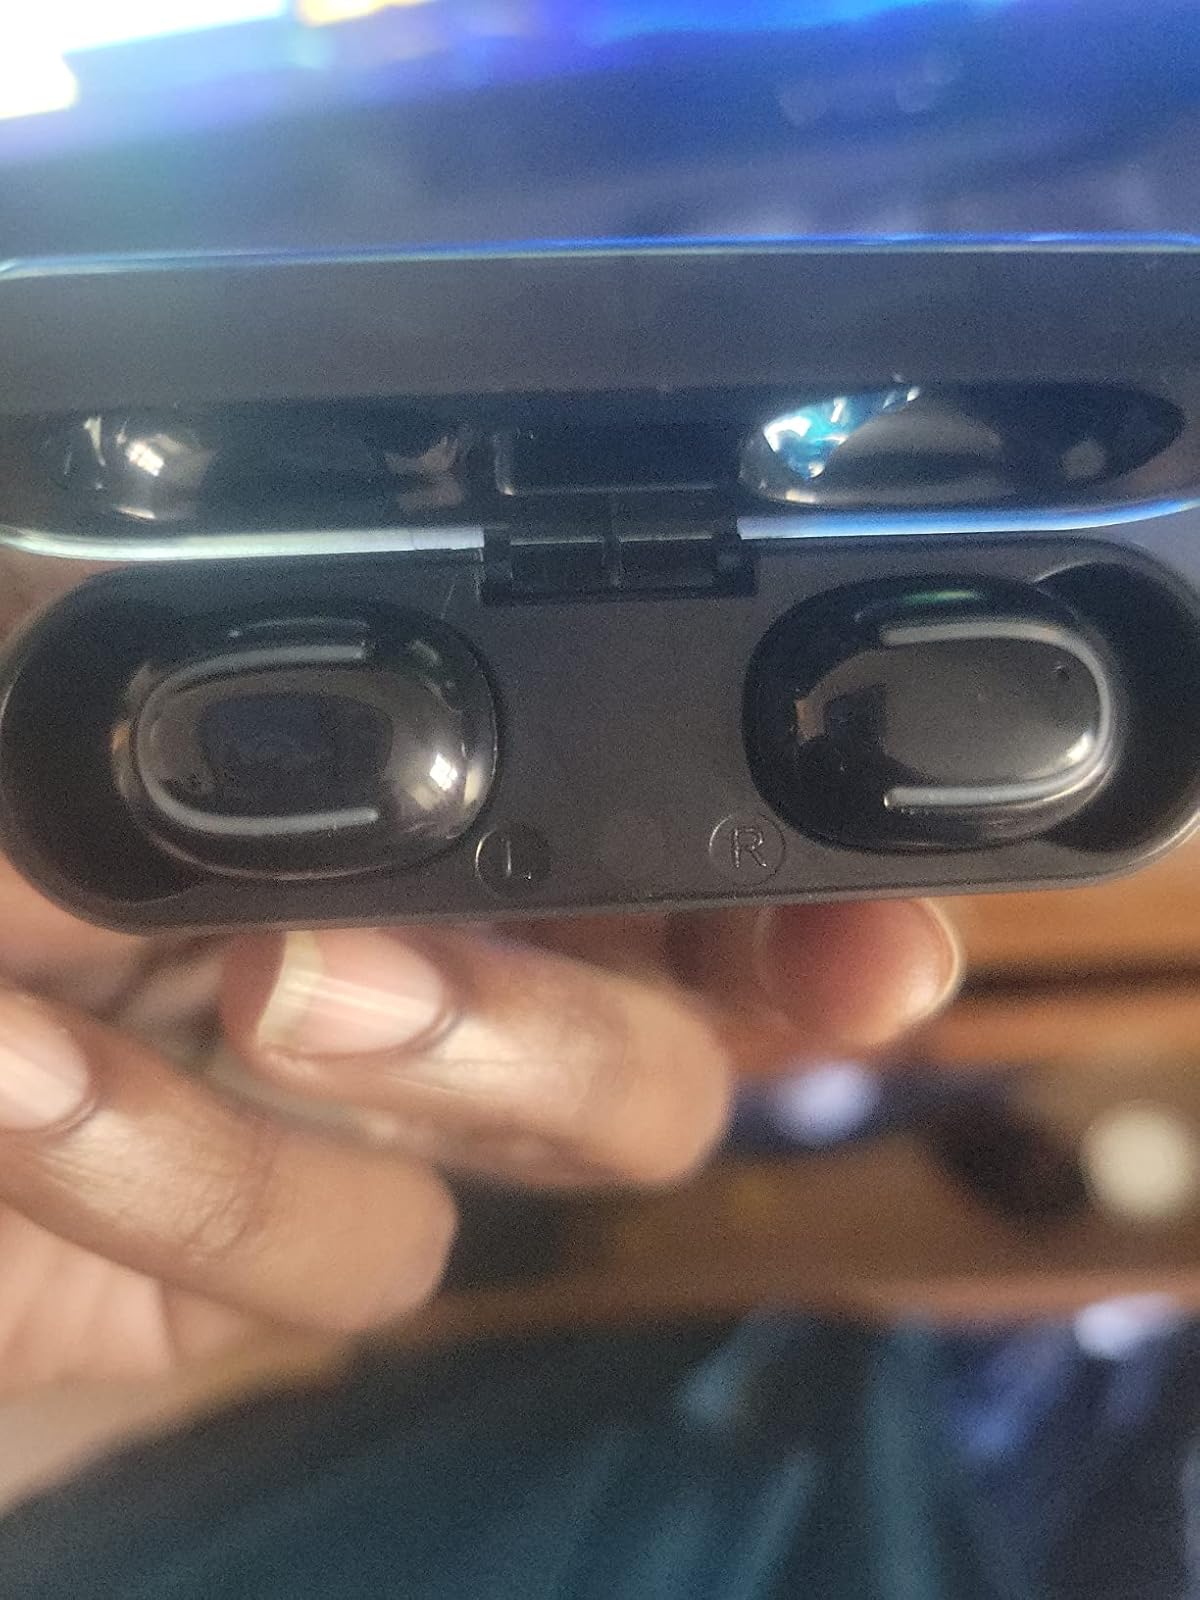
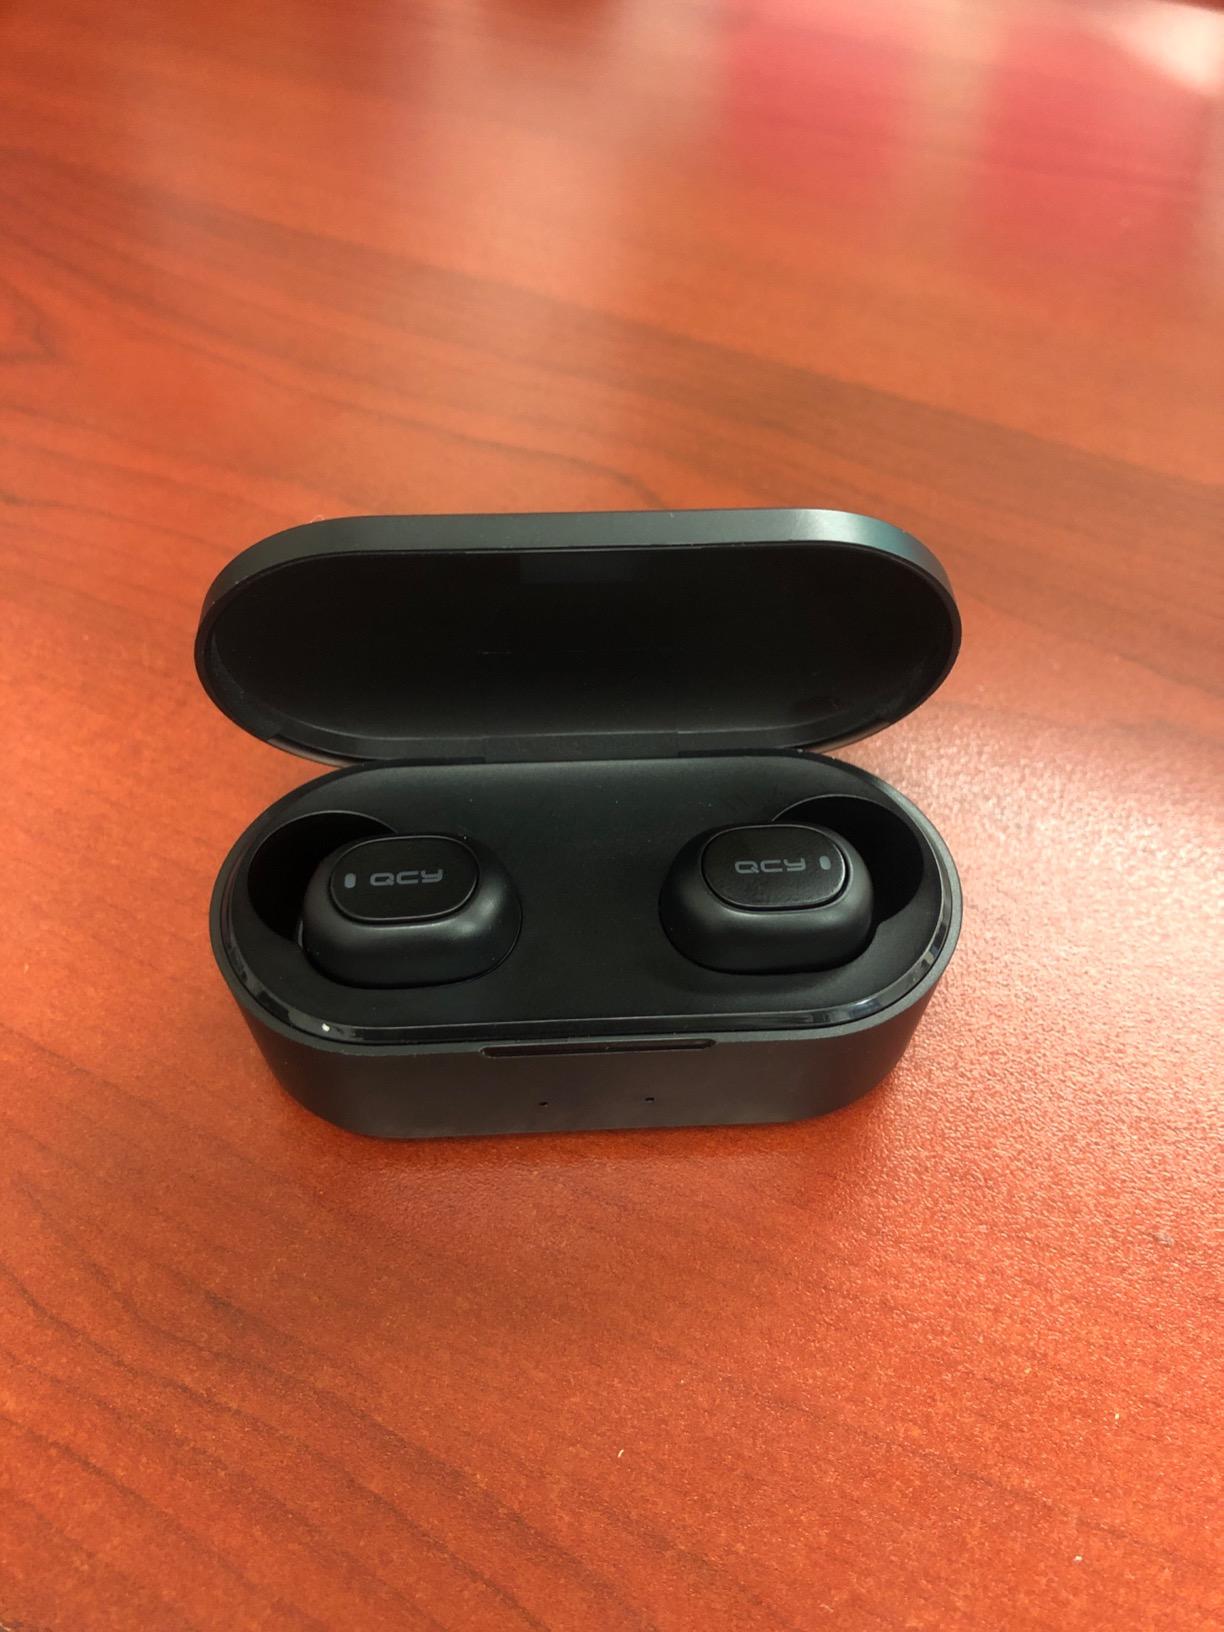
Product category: earbuds
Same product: no